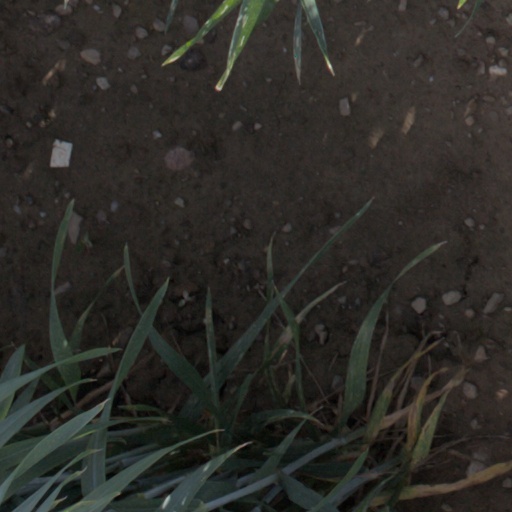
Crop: wheat